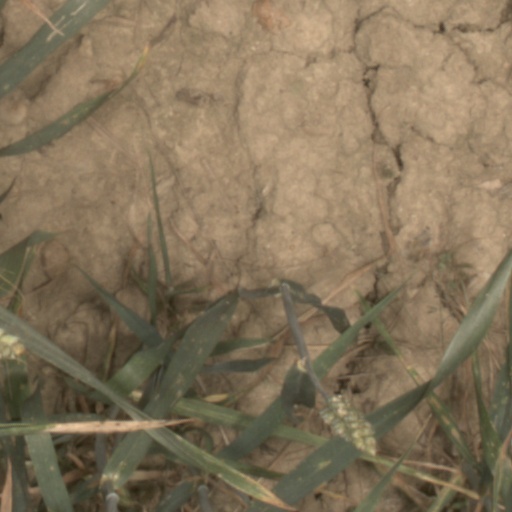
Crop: wheat